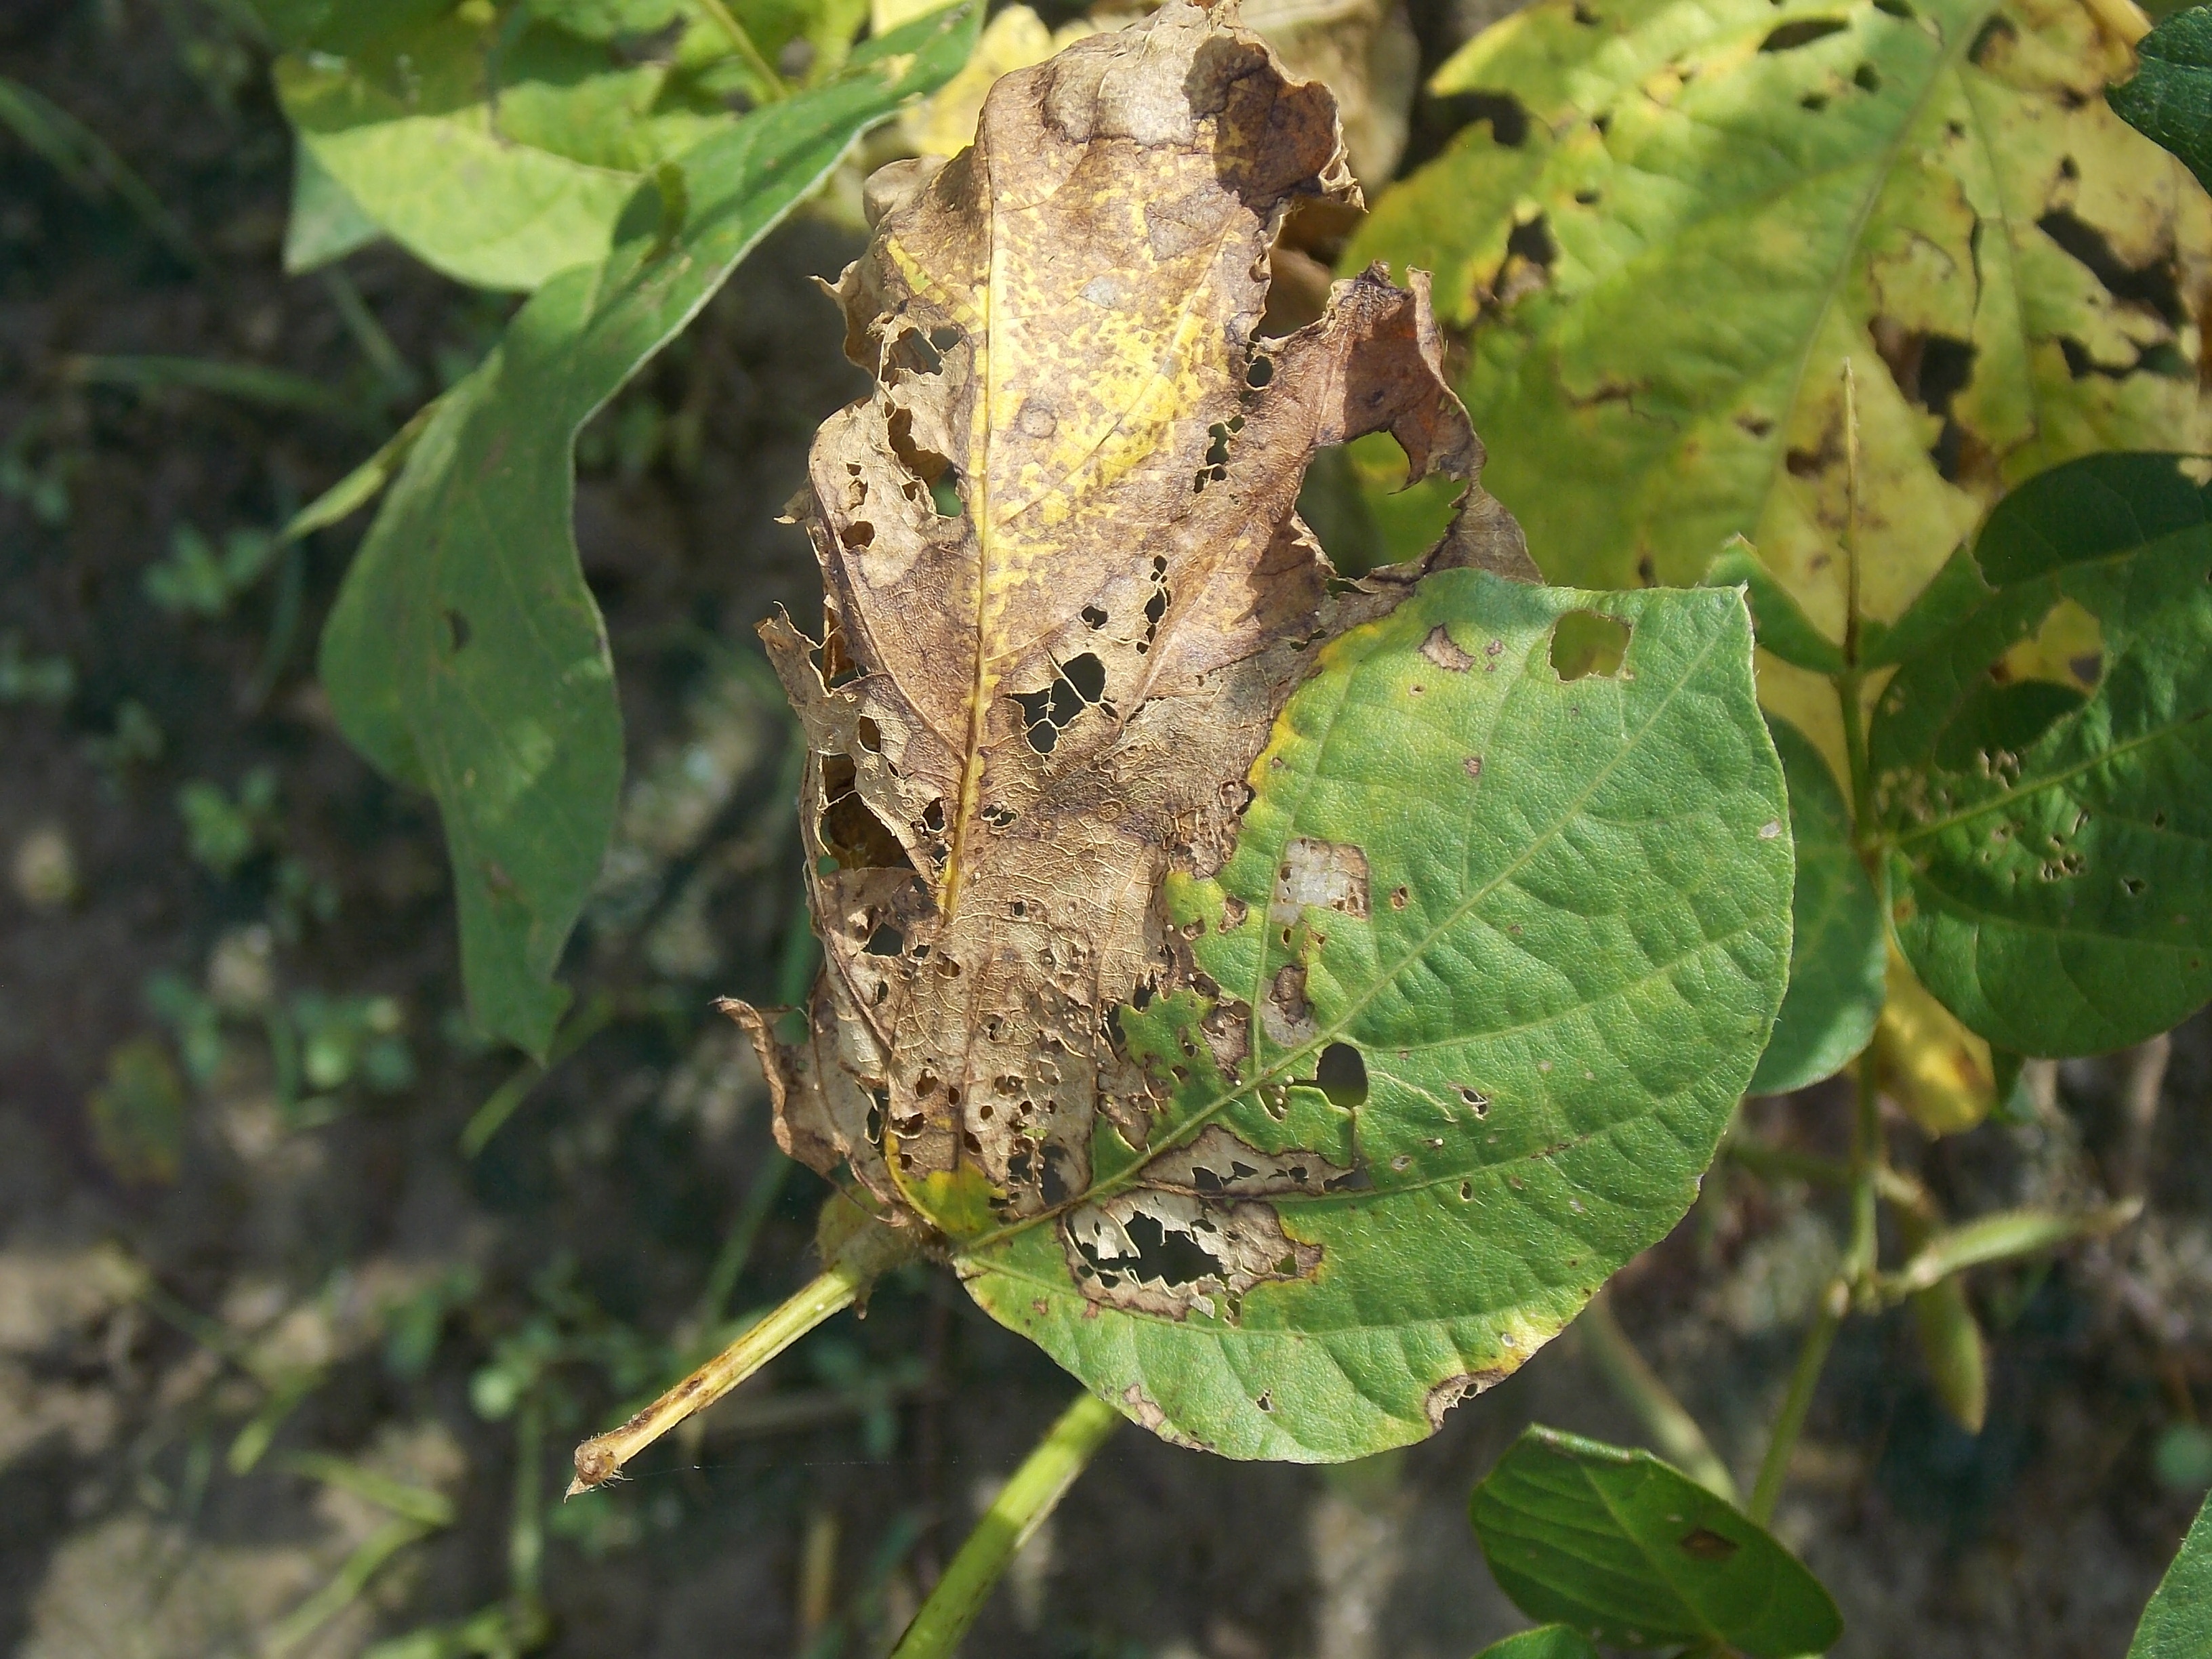
Label: Disease